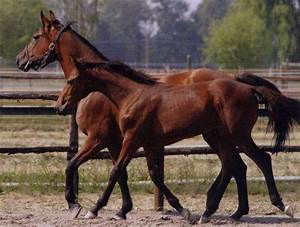
Label: cavallo